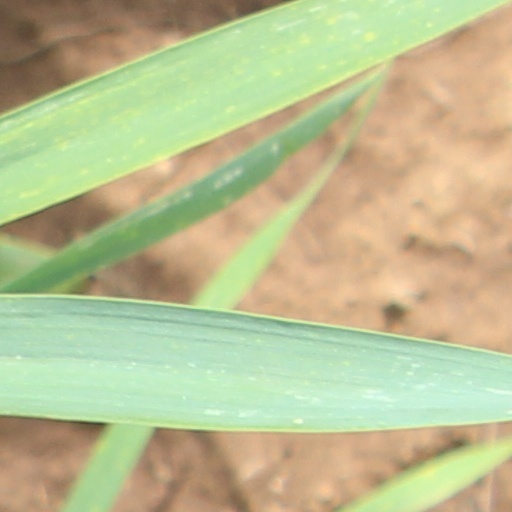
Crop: wheat